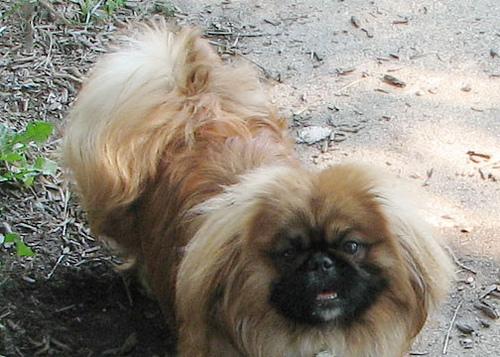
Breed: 480-n000125-Pekinese